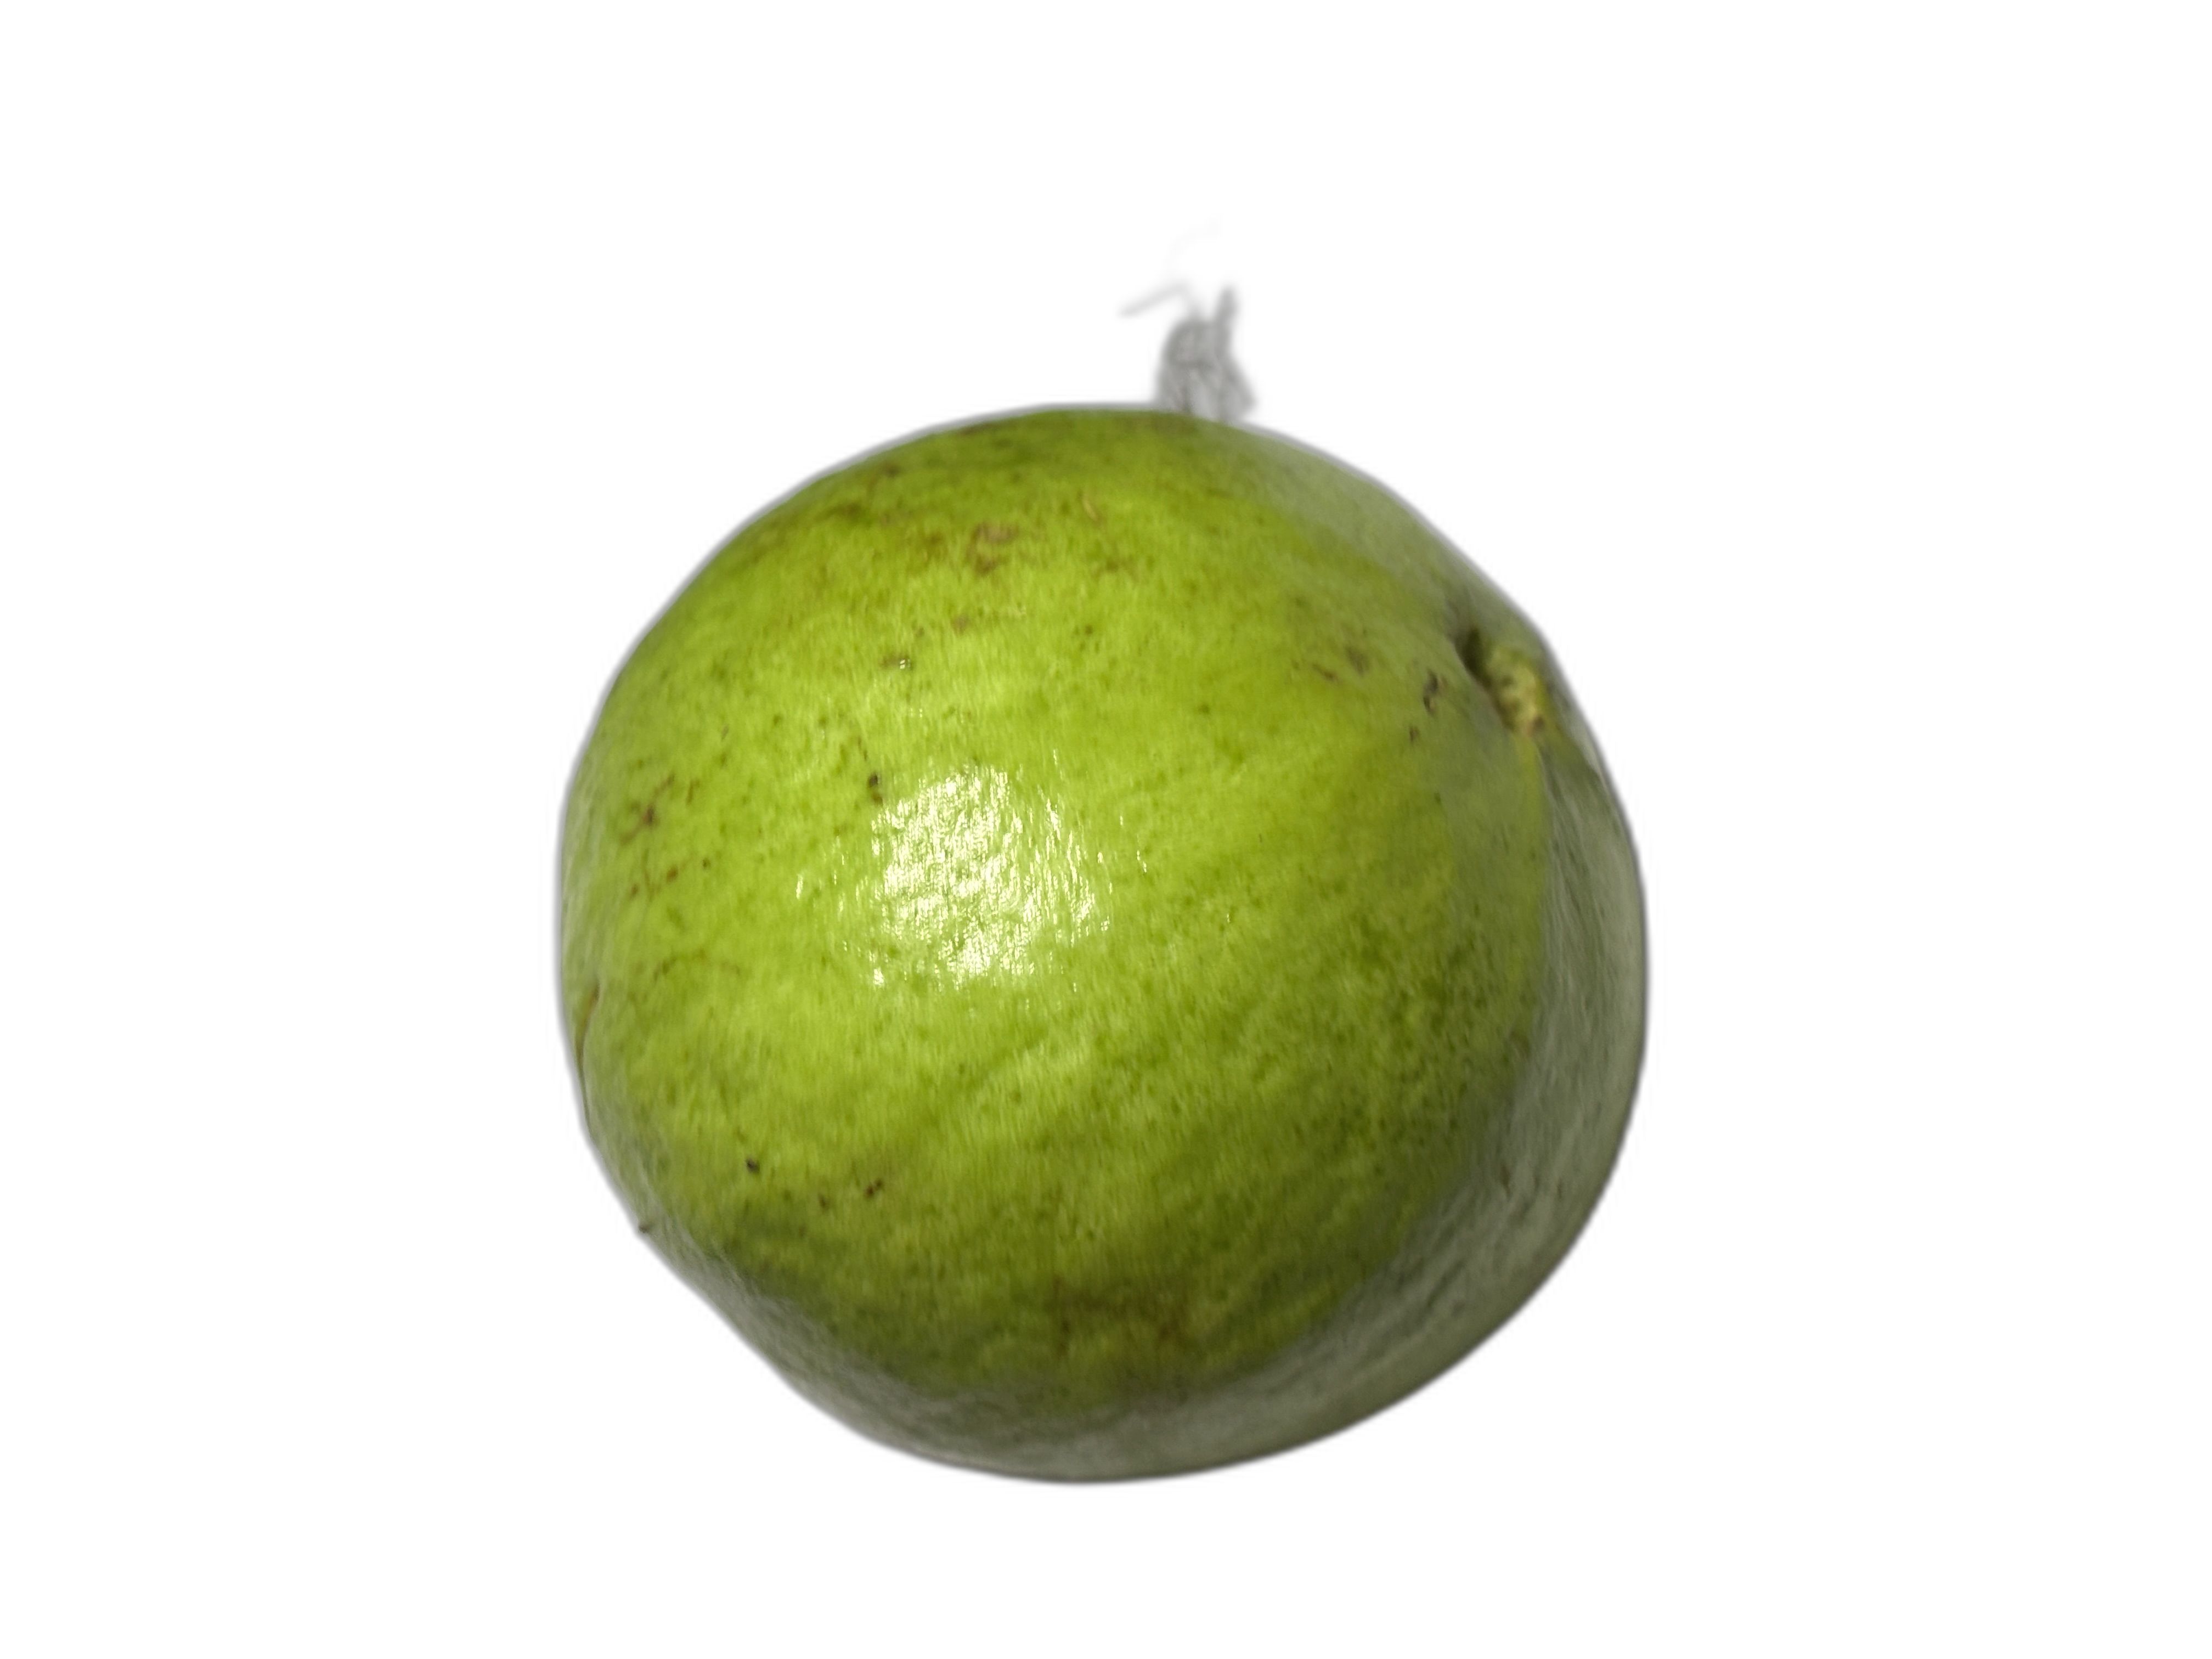
Plant part: fruit
Disease: Healthy